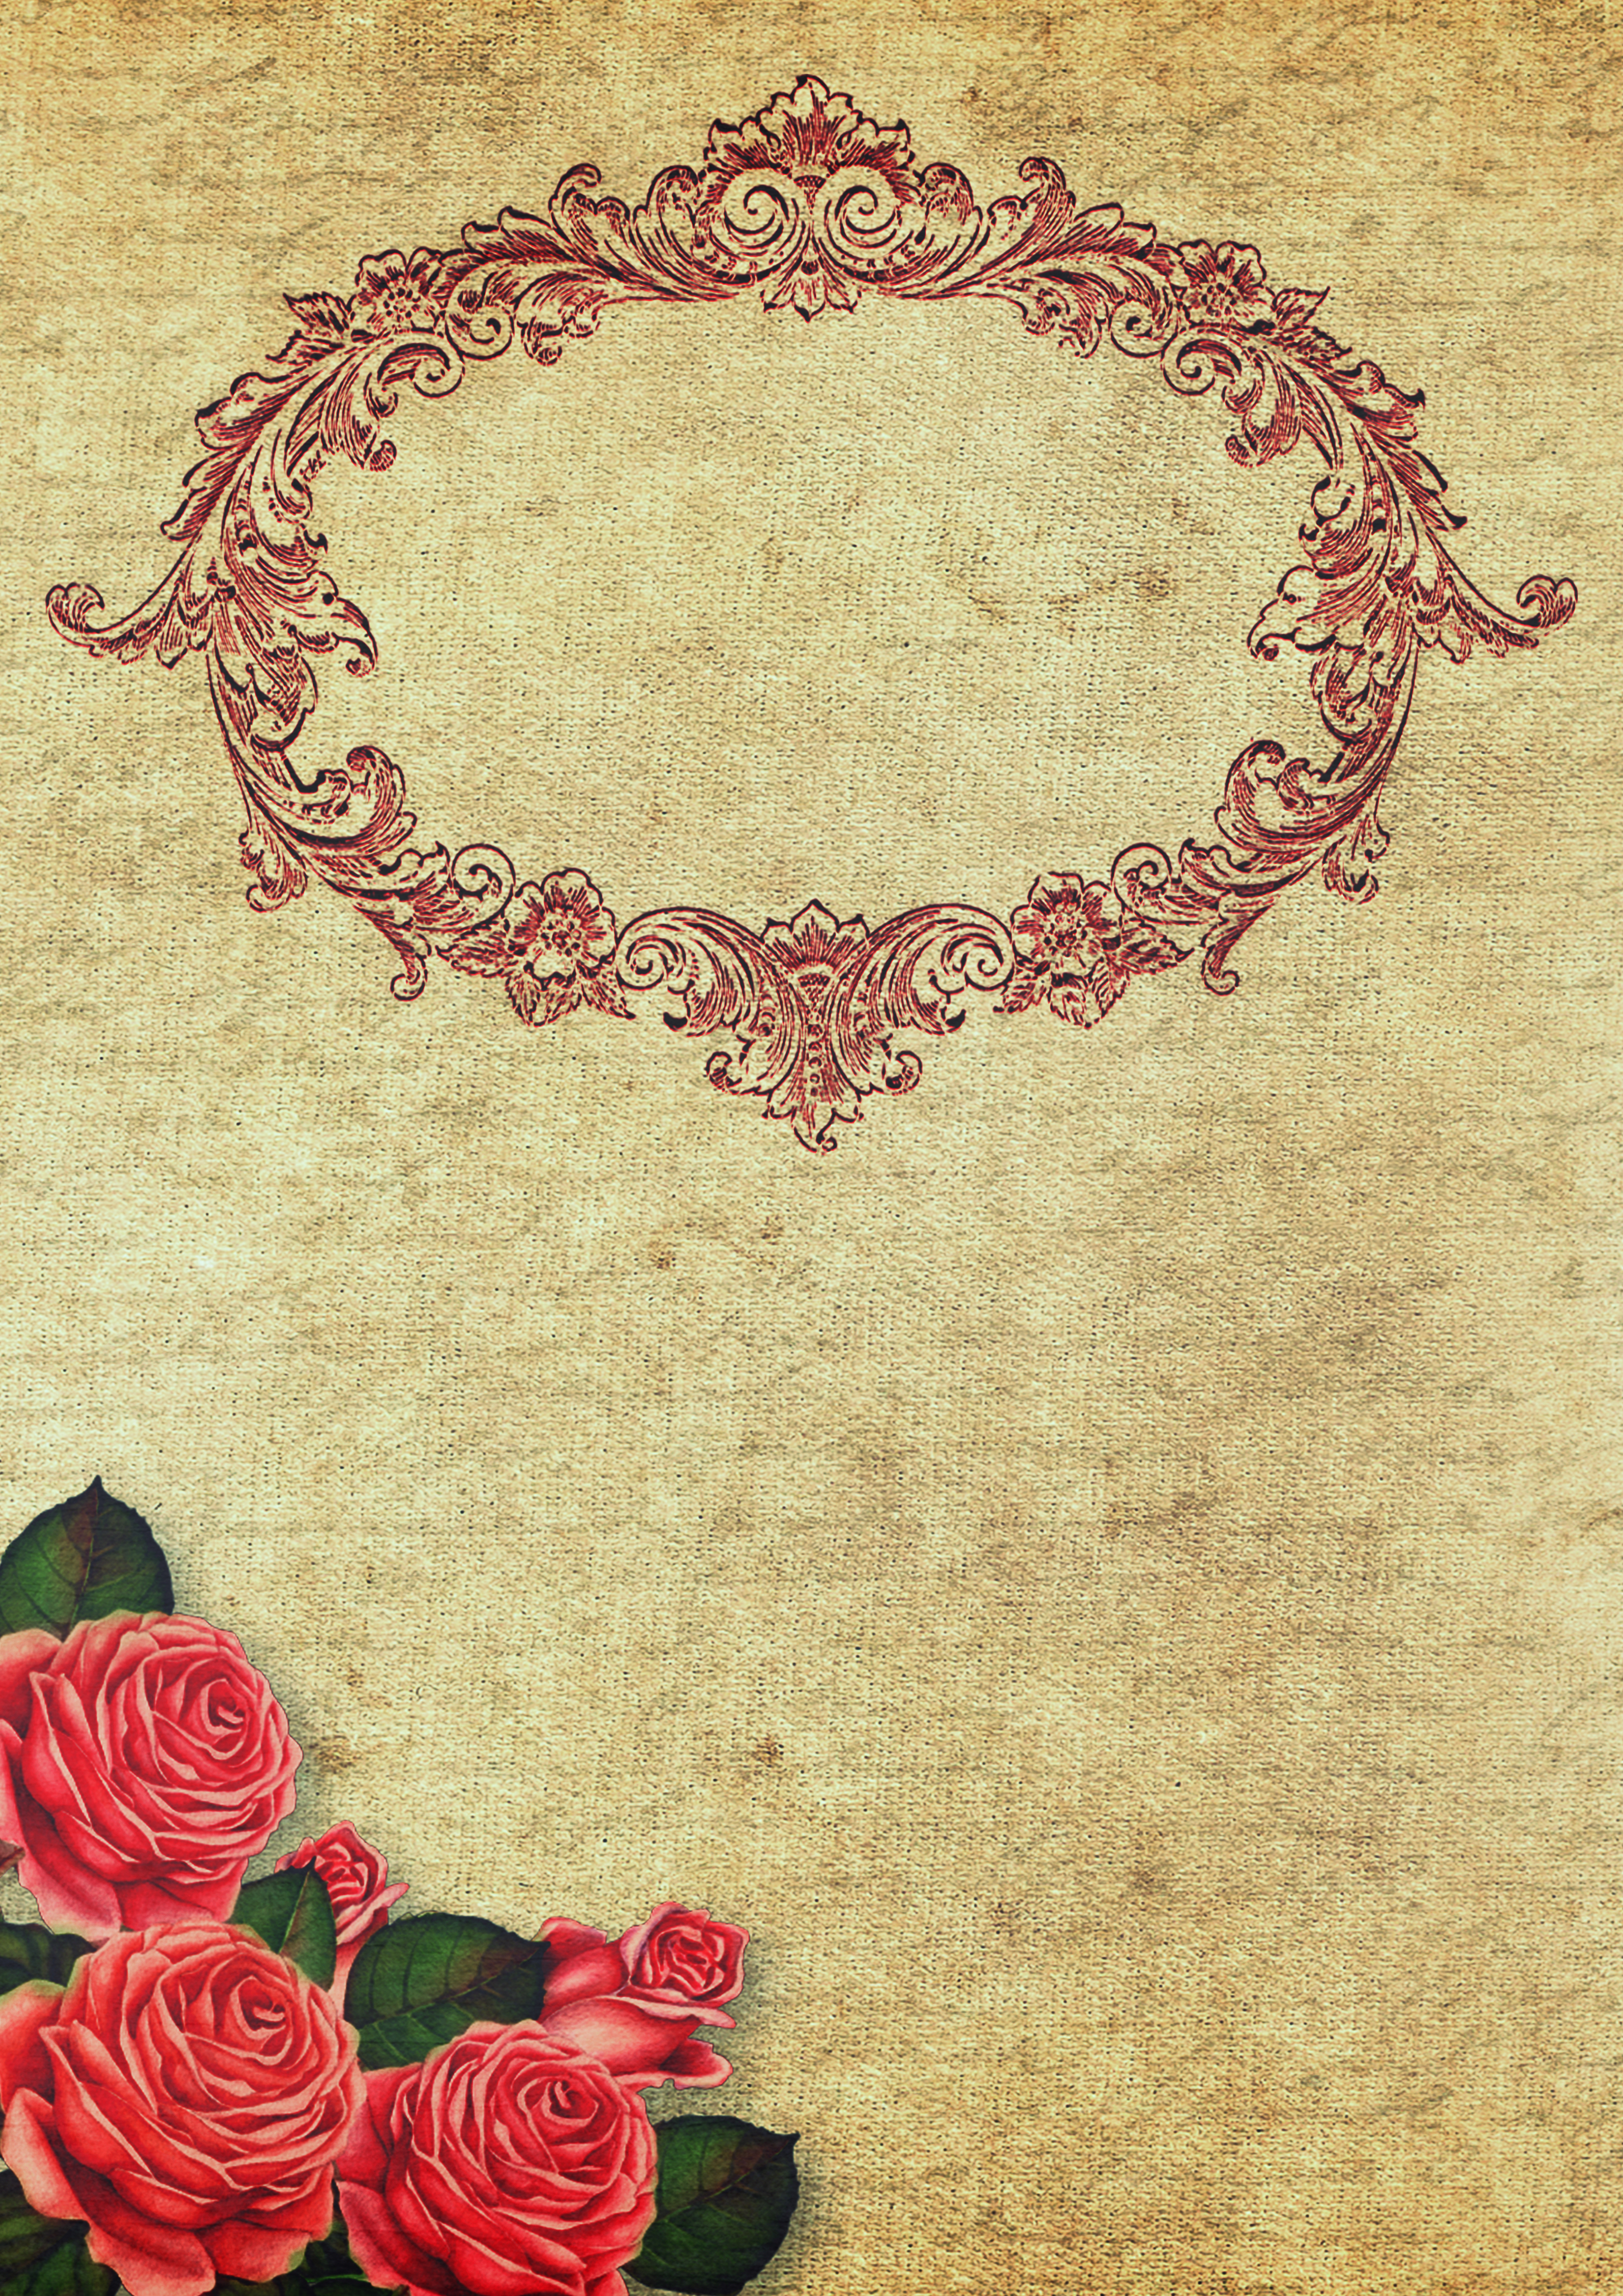
frame, ornament, roses, paper, font, vintage, copy space, background, decorative, floral, design, greeting card, postcard, cover, bouquet of roses, rose flower, noble, nostalgia, scrapbook, romantic, stationery, floral design, rose, textile, illustration, plant, flower, garden roses, heart, flower arranging, pattern, beige, rose family, floristry